Abe E. Pierce III

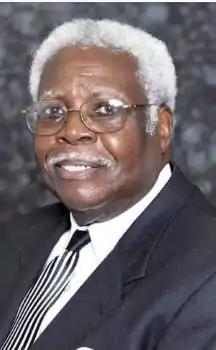

Abe Edward Pierce III (October 28, 1934 – August 1, 2021) was an American educator and politician in his native Monroe, Louisiana, who was the first African American to have served as mayor of his city. A Democrat, Pierce held the position for one term from 1996 to 2000, when he was unseated by the Republican candidate, Melvin Rambin.